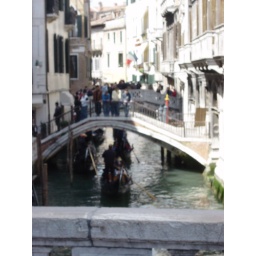
Our accidental visit to Venizia (they moved our car to another train in the middle of the night as we slept).